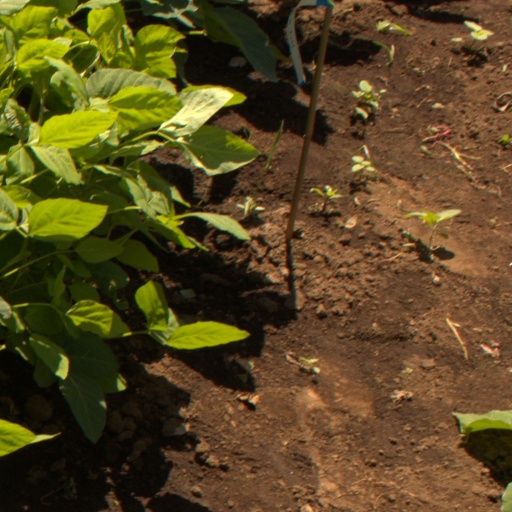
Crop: soybean